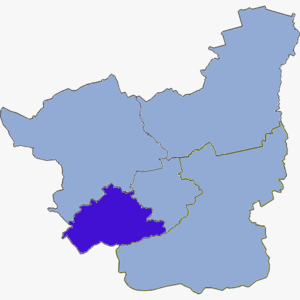
Zwierzyn est une gmina rurale de la powiat de Strzelce-Drezdenko, dans la Voïvodie de Lubusz, dans l'ouest de la Pologne.